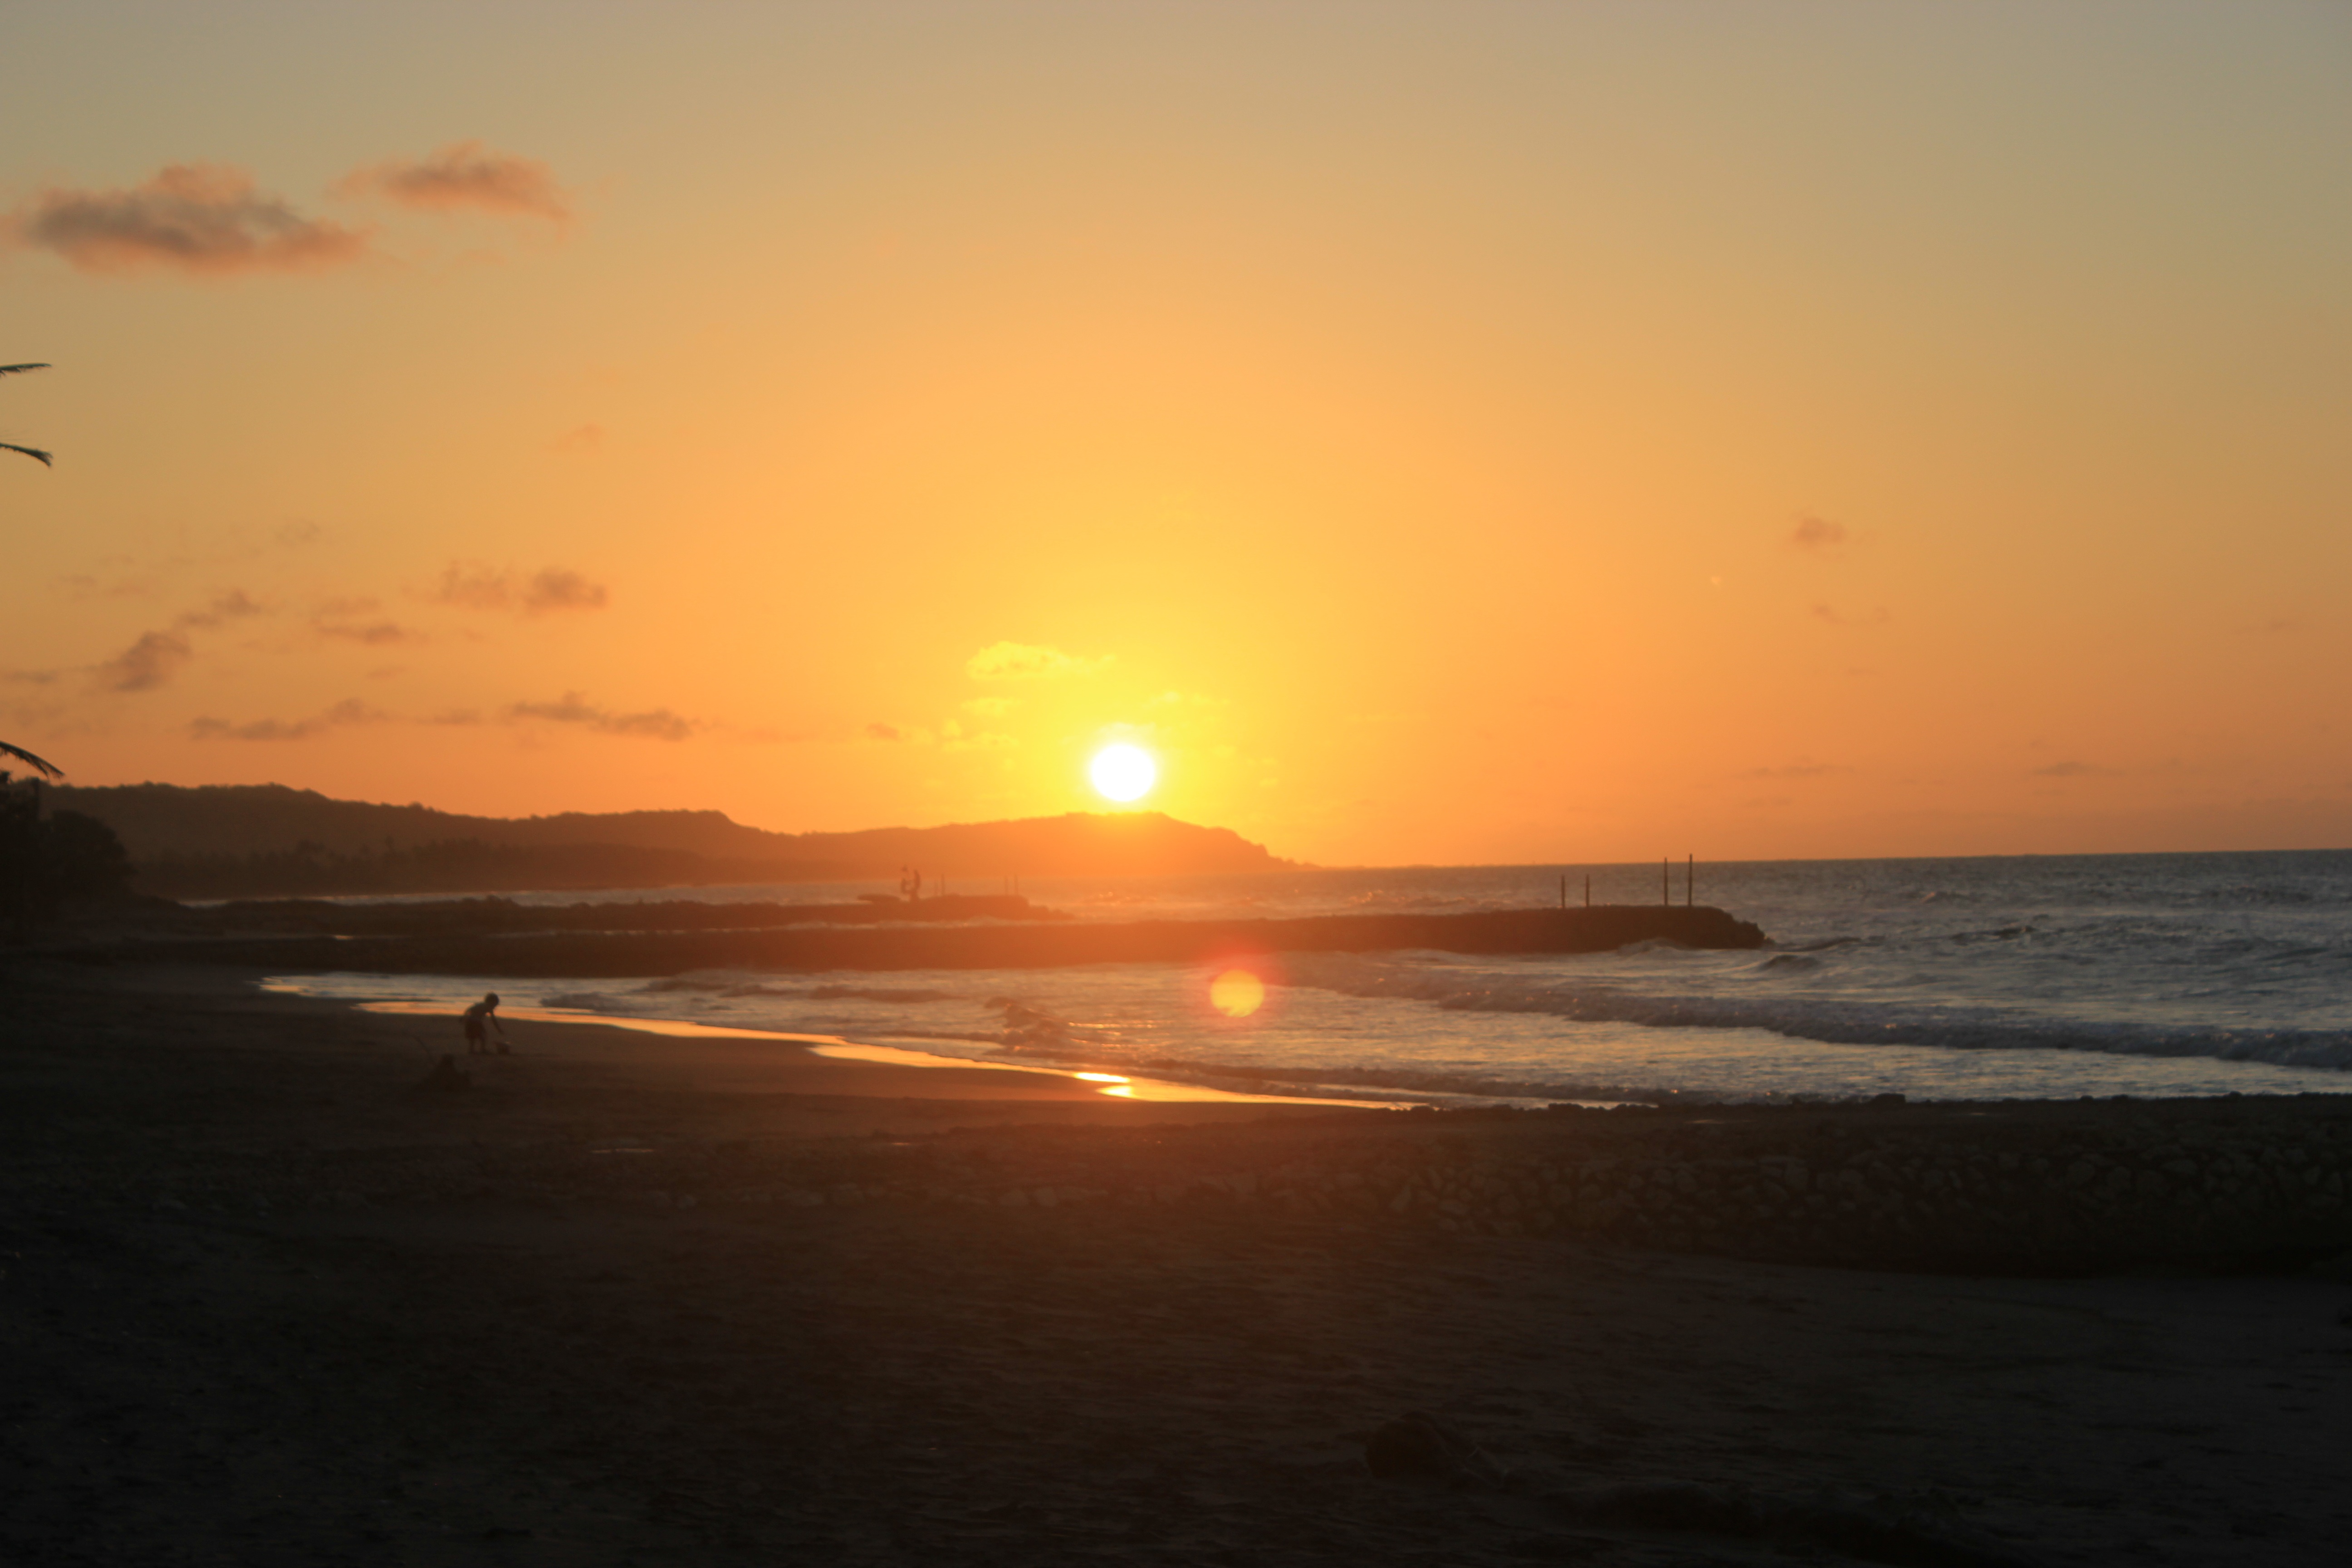
beach, sea, coast, nature, sand, ocean, horizon, sky, sun, sunrise, sunset, morning, shore, wave, dawn, dusk, evening, bay, body of water, landscapes, cape, colombia, afterglow, cartagena de indias, wind wave